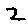
Label: 2